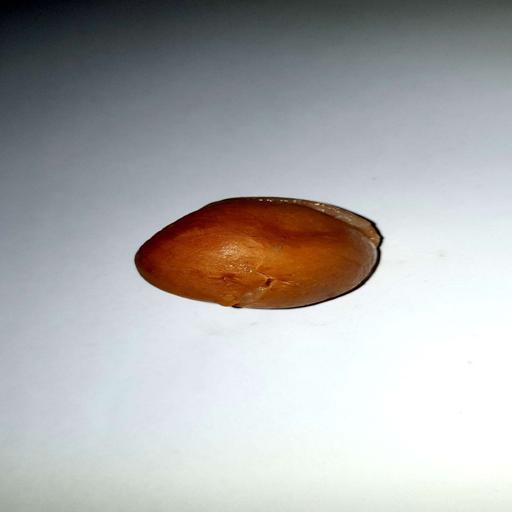
Label: bruised